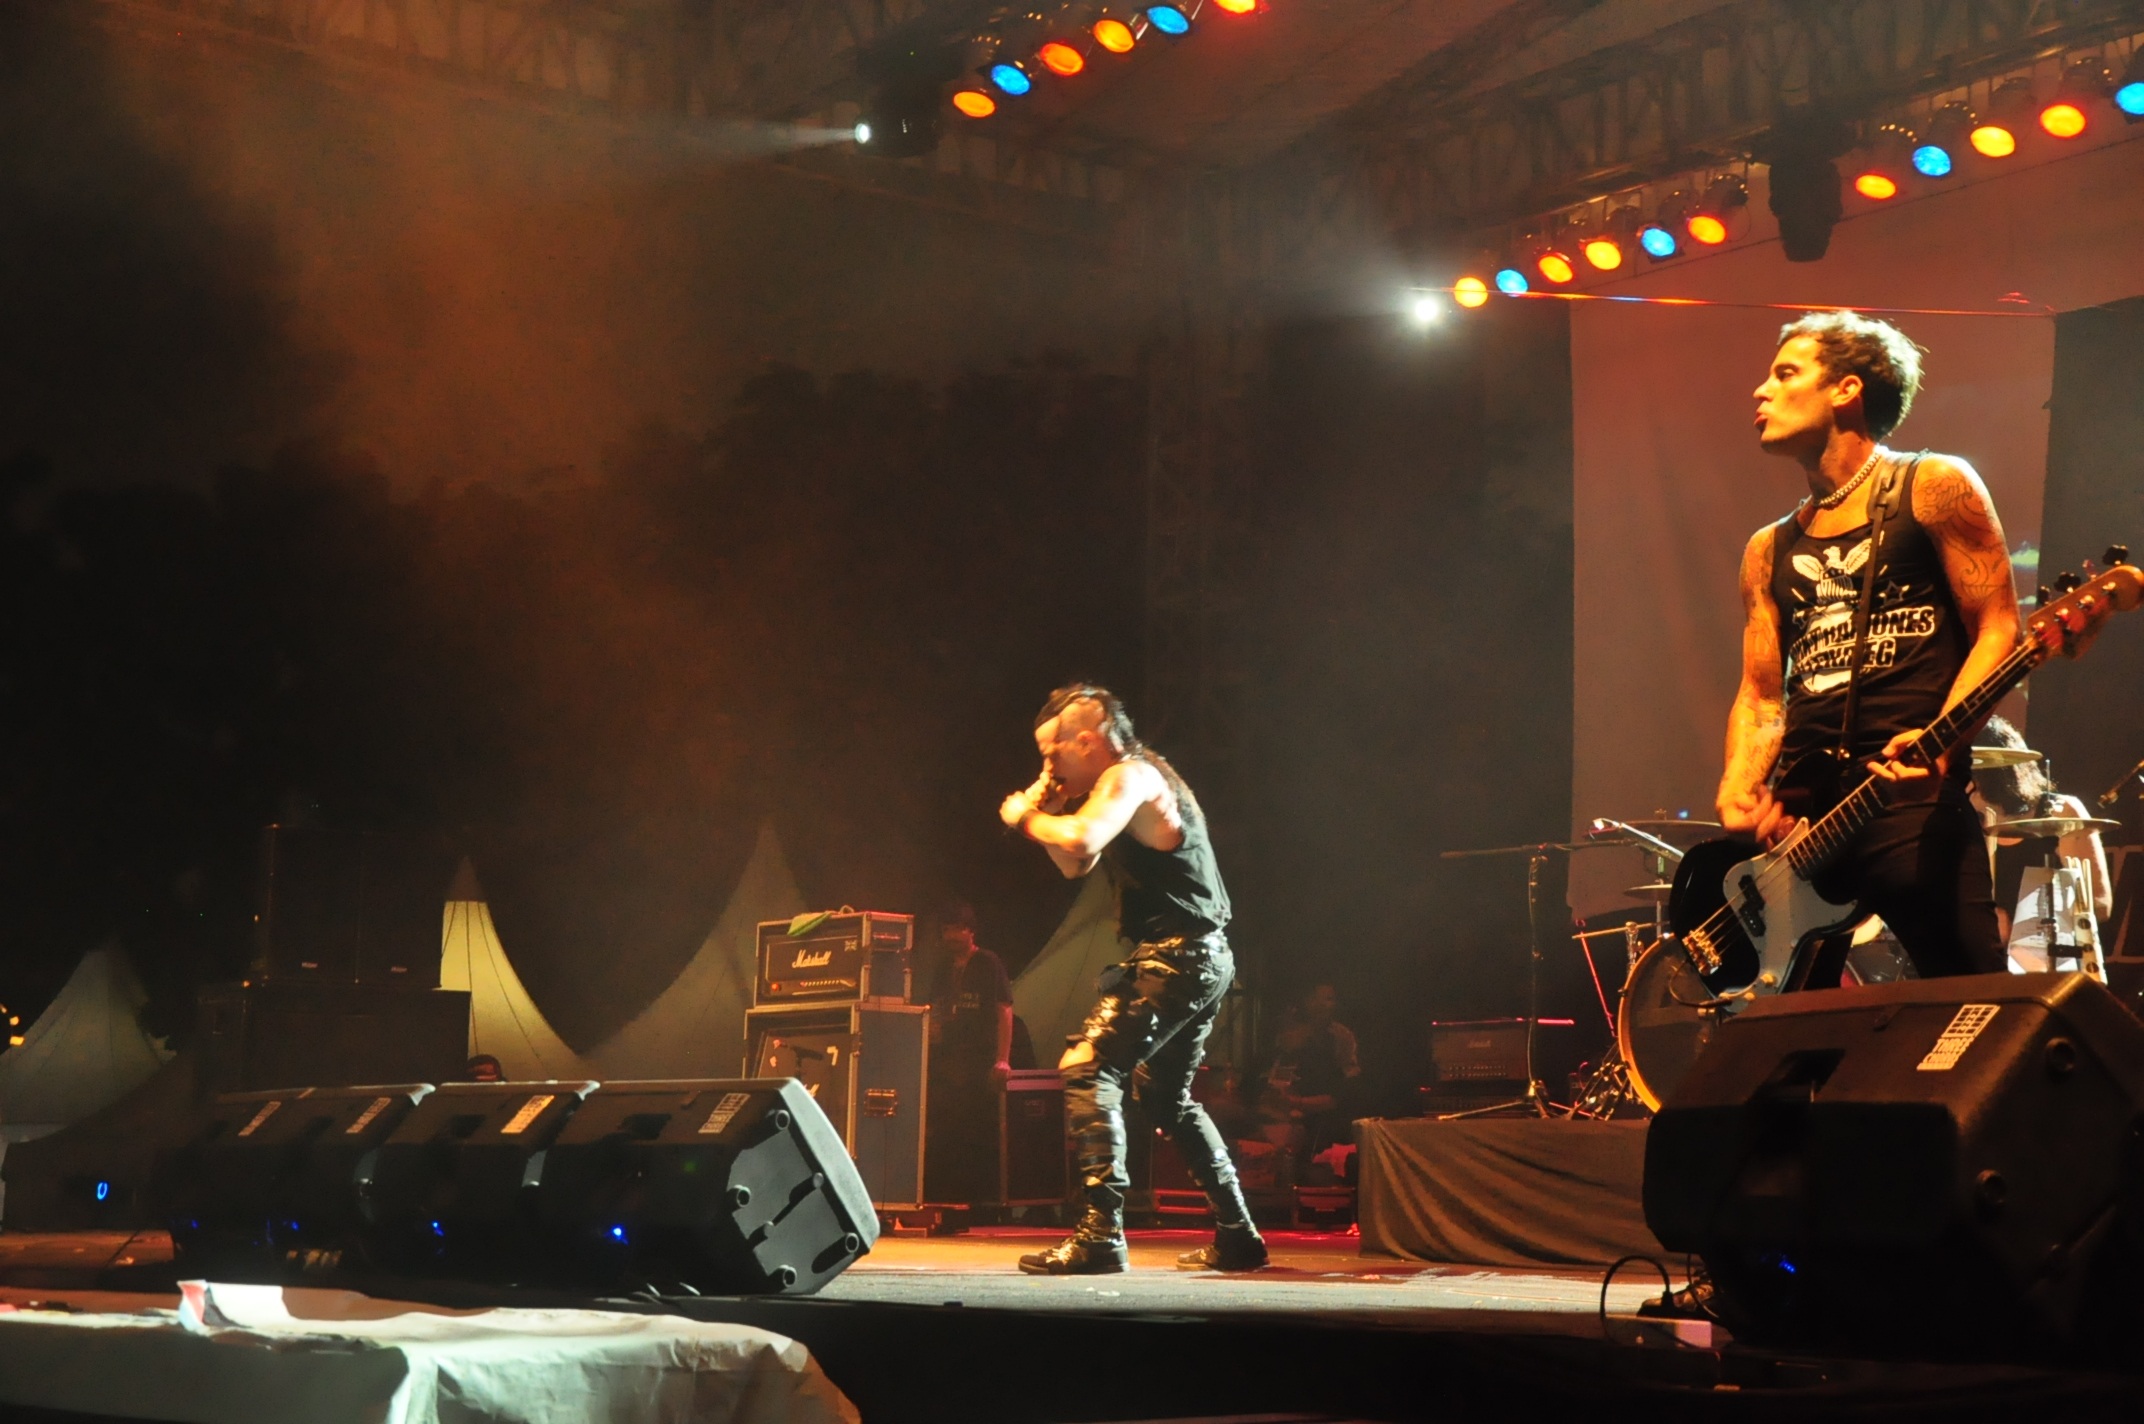
music, concert, musician, performance art, stage, performance, event, guitarist, indonesia, entertainment, ramones, performing arts, misfits, rock concert, musical theatre, markyramone, michalegraves, heyho